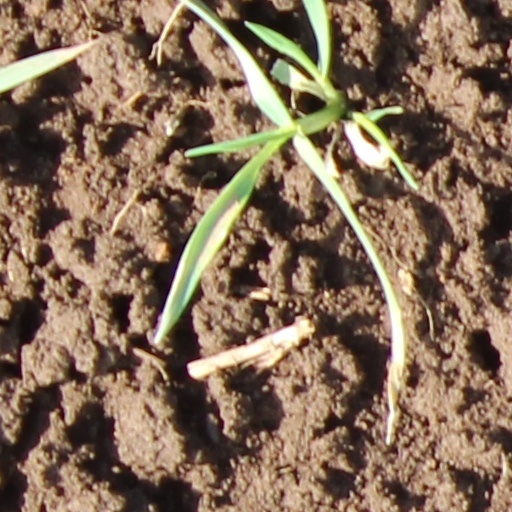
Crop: wheat